Chinese opera costume

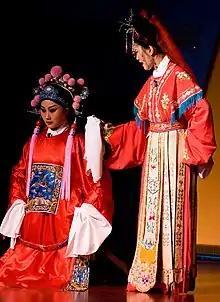
Costumes worn in a Huangmei opera

Huangmei opera costumes typically use ancient-style garments as most plays are based on Chinese folk tales.